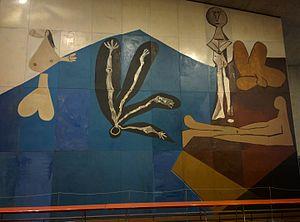
La maison de l'Unesco est l'ensemble des bâtiments qui hébergent le siège de l'Organisation des Nations unies pour l'éducation, la science et la culture à Paris. Elle se compose de deux sites distincts, le site principal appelé Fontenoy au 7 place de Fontenoy dans le 7ᵉ arrondissement et un site annexe appelé Bonvin/Miollis dans le 15ᵉ arrondissement. Ces deux sites, distants de quelques centaines de mètres, représentent une surface de plancher de 135 000 m².